Answer in natural language. Considering the relative positions, is Doorway (marked B) above or below walnut tv stand (marked A)? Choose between the following options: below or above
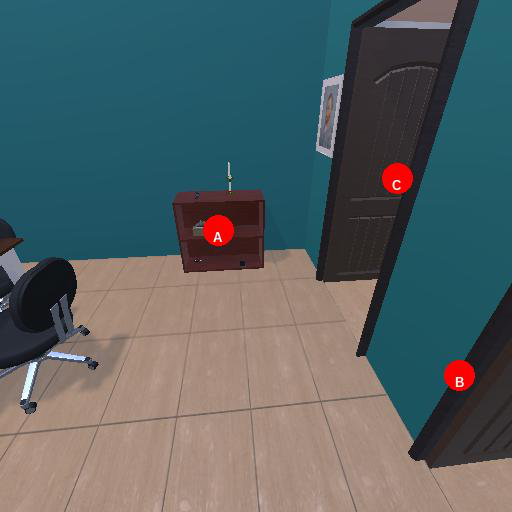
<answer>below</answer>